Culture of Ecuador

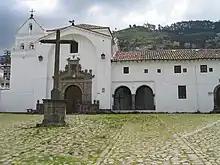
The Spanish Historical Center in Quito, Ecuador

Ecuador was inhabited with numerous civilizations which constructed the ethnic cultural background of Ecuador years before the Inca Empire. Many civilizations rose throughout Ecuador, such as the Chorre and the Valdivia, the latter of which spans its existence before any civilization in the Americas. The most notable groups that existed in Ecuador before, and during the Inca conquest were the Quitus (near present-day Quito), the Cañari (in present-day Cuenca), and the Las Vegas Culture (near Guayaquil). Each civilization developed its own distinguished architecture, pottery, and religious beliefs, while others developed archaeologically disputed systems of writing (an achievement the Incas did not achieve). After years of fierce resistance, the Cañari succumbed to the Inca expansion, and were assimilated loosely under the Inca Empire. The Inca were an advanced society which originated in Peru, and established a great empire within one century. It dominated Peru and extended as far as Colombia and central Chile, as well as Ecuador. To communicate with each other they developed stone-paved highways spanning thousands of miles used by messengers. These messengers passed each other records of the empire's status, which are sometimes thought to have been encoded in a system of knots called "quipu". Remarkably, the Cañari, Quitus, and Caras were able to hold back "Tupac-Yupanqui" for years, though they proved less successful against his son, Huayna Capac. After conquering Ecuador, Huayna Capac imposed upon the tribes the use of the Quechua (or "Kichwa") language, "lingua franca" of the Inca and still widely spoken in Ecuador. The Cañaris were the strongest, and fiercest group in Ecuador to fall, and after their collapse and subsequent assimilation, the conquest of lands north became easier.